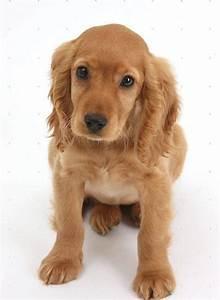
dog